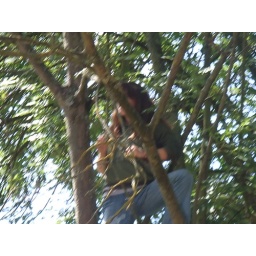
Me in a tree at my school in France! boy was I high up there!